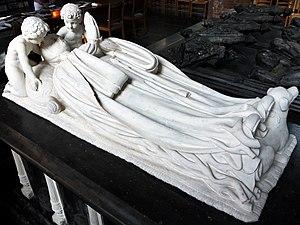
Aleida van Culemborg est une femme noble néerlandaise qui a vécu au XVᵉ siècle. Elle était dame de Sint-Maartensdijk et de Buren.